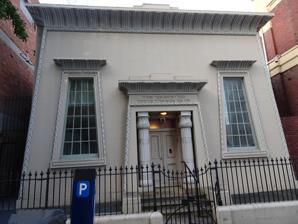
Building: Hobart Synagogue
Country: Australia
Year built: 1845
Synagogue in Tasmania, Australia Hobart Synagogue The Hobart Synagogue Religion Affiliation Judaism Rite Orthodox and Progressive Ecclesiastical or organisational status Synagogue Ownership Hobart Hebrew Congregation Year consecrated 1845 ( 1845 ) Status Active Location Location 59 Argyle Street, Hobart , Tasmania Country Australia Location in Hobart Geographic coordinates 42°52′47″S 147°19′41″E / 42.879628°S 147.327939°E / -42.879628; 147.327939 Architecture Architect(s) James Thomson Type Synagogue Style Egyptian Revival Founder Louis Nathan Samuel Moses Completed 1845 ; 180 years ago ( 1845 ) Tasmanian Heritage Register Reference no. 2,150 Website www .hobartsynagogue .org The Hobart Synagogue is a heritage-listed synagogue located in 59 Argyle Street , Hobart , Tasmania , Australia. The synagogue is the oldest synagogue building in Australia and is a rare example of the Egyptian Revival style of synagogue architecture. The Egyptian Revival building was constructed in 1845. The trapezoidal shape of the windows and the columns with lotus capitals are characteristic of the Egyptian Revival style. Currently the Hobart Synagogue has regular Orthodox and Progressive services. The land on which the synagogue stands was originally part of the garden of former convict Judah Solomon . It has a seating capacity of 150 and features hard benches at the back of the building for the Jewish convicts who in the early days were marched in under armed guard. The synagogue is listed on the Tasmanian Heritage Register . History The building of a synagogue was raised as the Hobart Jewish community began to emerge in the 1830s. The Hobart Hebrew Congregation Synagogue was consecrated on 4 July 1845. The building was designed by Hobart Town architect James Thomson, who was a Scottish convict who was pardoned in 1829. Although several synagogues and churches were built in the Egyptian Revival style in the early nineteenth century, only a few are known to survive, they include  the Downtown Presbyterian Church, Nashville , the First Presbyterian Church , New York , the Old Synagogue at Canterbury , England and the Launceston Synagogue . Current usage The synagogue is the focal point of Jewish culture in Hobart, and is the only structure owned by the community. The community is welcome to all Jews, and currently runs Orthodox and Progressive services. The Tasmanian community reached a low point in the early 1970s when the census recorded fewer than 100 Jews in Hobart.   The 2021 census recorded 376 Jews in Tasmania. Gallery Convict bench Ark Seat number Torahs See also Australia portal Judaism portal List of synagogues in Australia Oldest synagogues in the world History of the Jews in Australia References